Kiryat Sprinzak

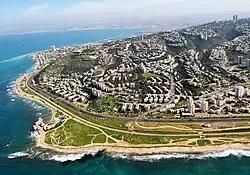
Mount Carmel touching the sea - Kiryat Sprinzak and Ein HaYam neighbourhoods, with Hecht Park (bottom right)

Kiryat Sprinzak, sometimes spelled Shprintzak, is a neighbourhood in Haifa, to the south of Mount Carmel's headland, along the road to Tel Aviv.